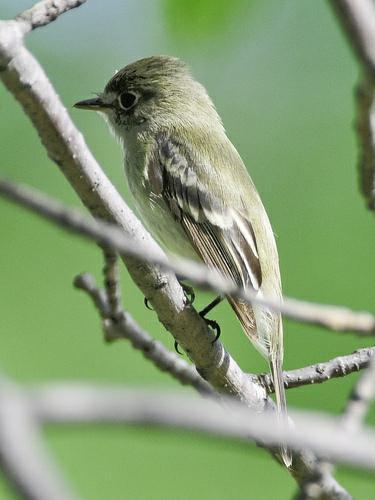
A photo of a least flycatcher